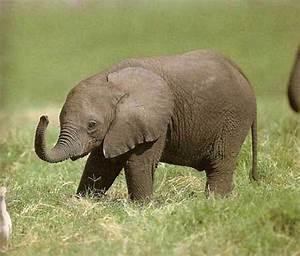
elephant